Tilling Group

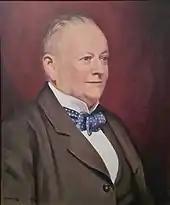
Portrait of Tilling

The business passed to Tilling's sons, Richard and Edward, who, with Thomas's son-in-law Walter Wolsey, formed a limited company, Thomas Tilling Ltd, in 1897. In addition to bus work, the company hired carriages to individuals and to a range of public utilities.